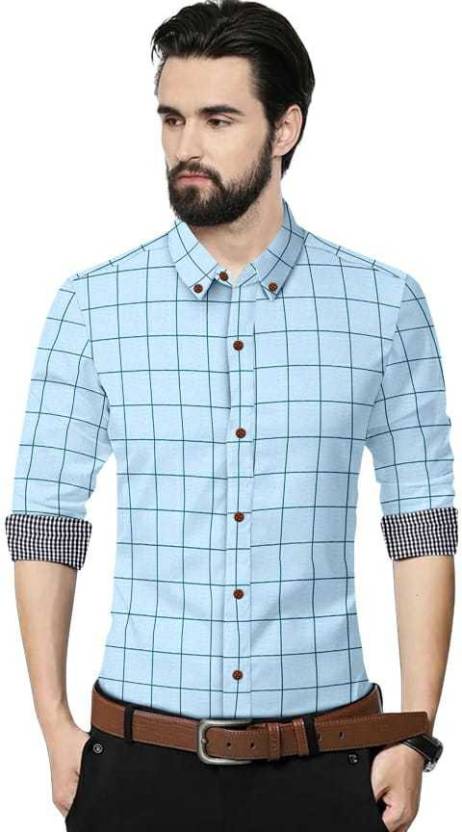
Product: Men Regular Fit Checkered Button Down Collar Casual Shi...
Price: ₹368
Colors: Blue
Pattern: Checkered
Description: Supreme quality Full sleeves Checks Shirt direct from the manufacturer which gives you perfect fit, comfort feeling with handsome look. Trusted brand online and go for this. Wear it with some slacks to the office and throw on some jeans at night for drinks with the guys. The style you want and the feel you need all rolled into this shirt.